Inca road system

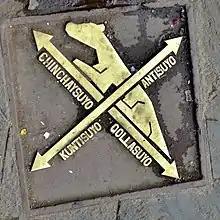
Cusco, Peru - plaque indicating the 4 directions of the 4 regions (suyus) of the Inca Empire

The high altitude shrines were directly related to the cult of Nature and specifically to the mountains, typical of the Inca society, which the Incas formalized by the construction of religious structures on the mountain peaks. Mountains are the "apus", or deities, in the universe of Andean beliefs that are still held today; they have a spiritual connotation linked to the future of Nature and human existence. The Incas held many rituals, including the sacrifice of children, goods, and llamas, at the mountain tops as part of this belief. However, not all mountains held the same religious connotation nor were sanctuaries built on all of them. The only way to reach the summits of the mountains for worship was by connecting the road system to high altitude paths in order to reach the sacred places. They were ritual roads that culminated in the peaks, at the point of contact between the earthly and the sacred space. Some of them reached high altitudes above sea level, such as mount Chañi, which had a road that started at the base and went to the summit at an elevation of .